Wolfsangel

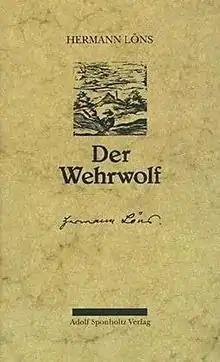
"Der Wehrwolf"

In pre-war 1930s Germany, interest in the was revived by the popularity of 's 1910 novel entitled (later published as "Harm Wulf, a peasant chronicle", and as "The Warwolf" in English). The book is set in a 17th-century German farming community during the Thirty Years' War and the protagonist, a resistance fighter named Harm Wulf, adopts the Wolfsangel symbol as his personal badge.